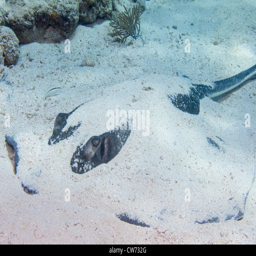
southern stingray lays partially buried in the sand